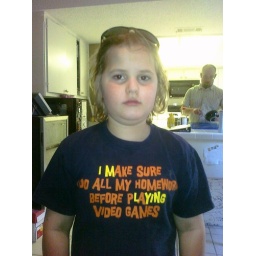
My fave boy in his fave shirt